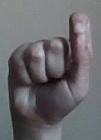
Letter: fa